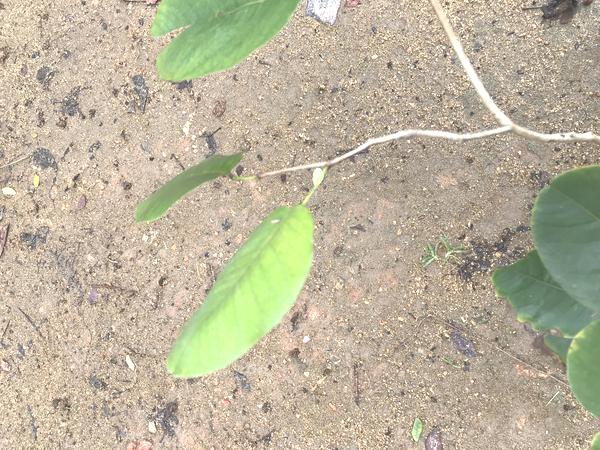
Plant: Raktachandini